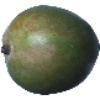
Label: mango